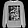
Label: Pullover